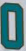
Number: 0